COVID-19 pandemic in Virginia

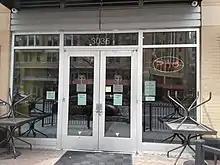
A restaurant in Clarendon, Arlington, Virginia offering only take-out options on March 18, 2020.

Local emergencies were declared in Fairfax County, Rappahannock County, Spotsylvania County, Clarke County, Culpeper County, Warren County, Page County, Shenandoah County, the City of Fairfax, Manassas City, and Winchester on March 17; Leesburg on March 18; and Frederick County on March 19.